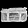
Label: Bag